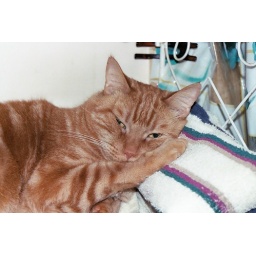
I caught my cat sleeping in the towels, but he woke up when he heard my camera come on.